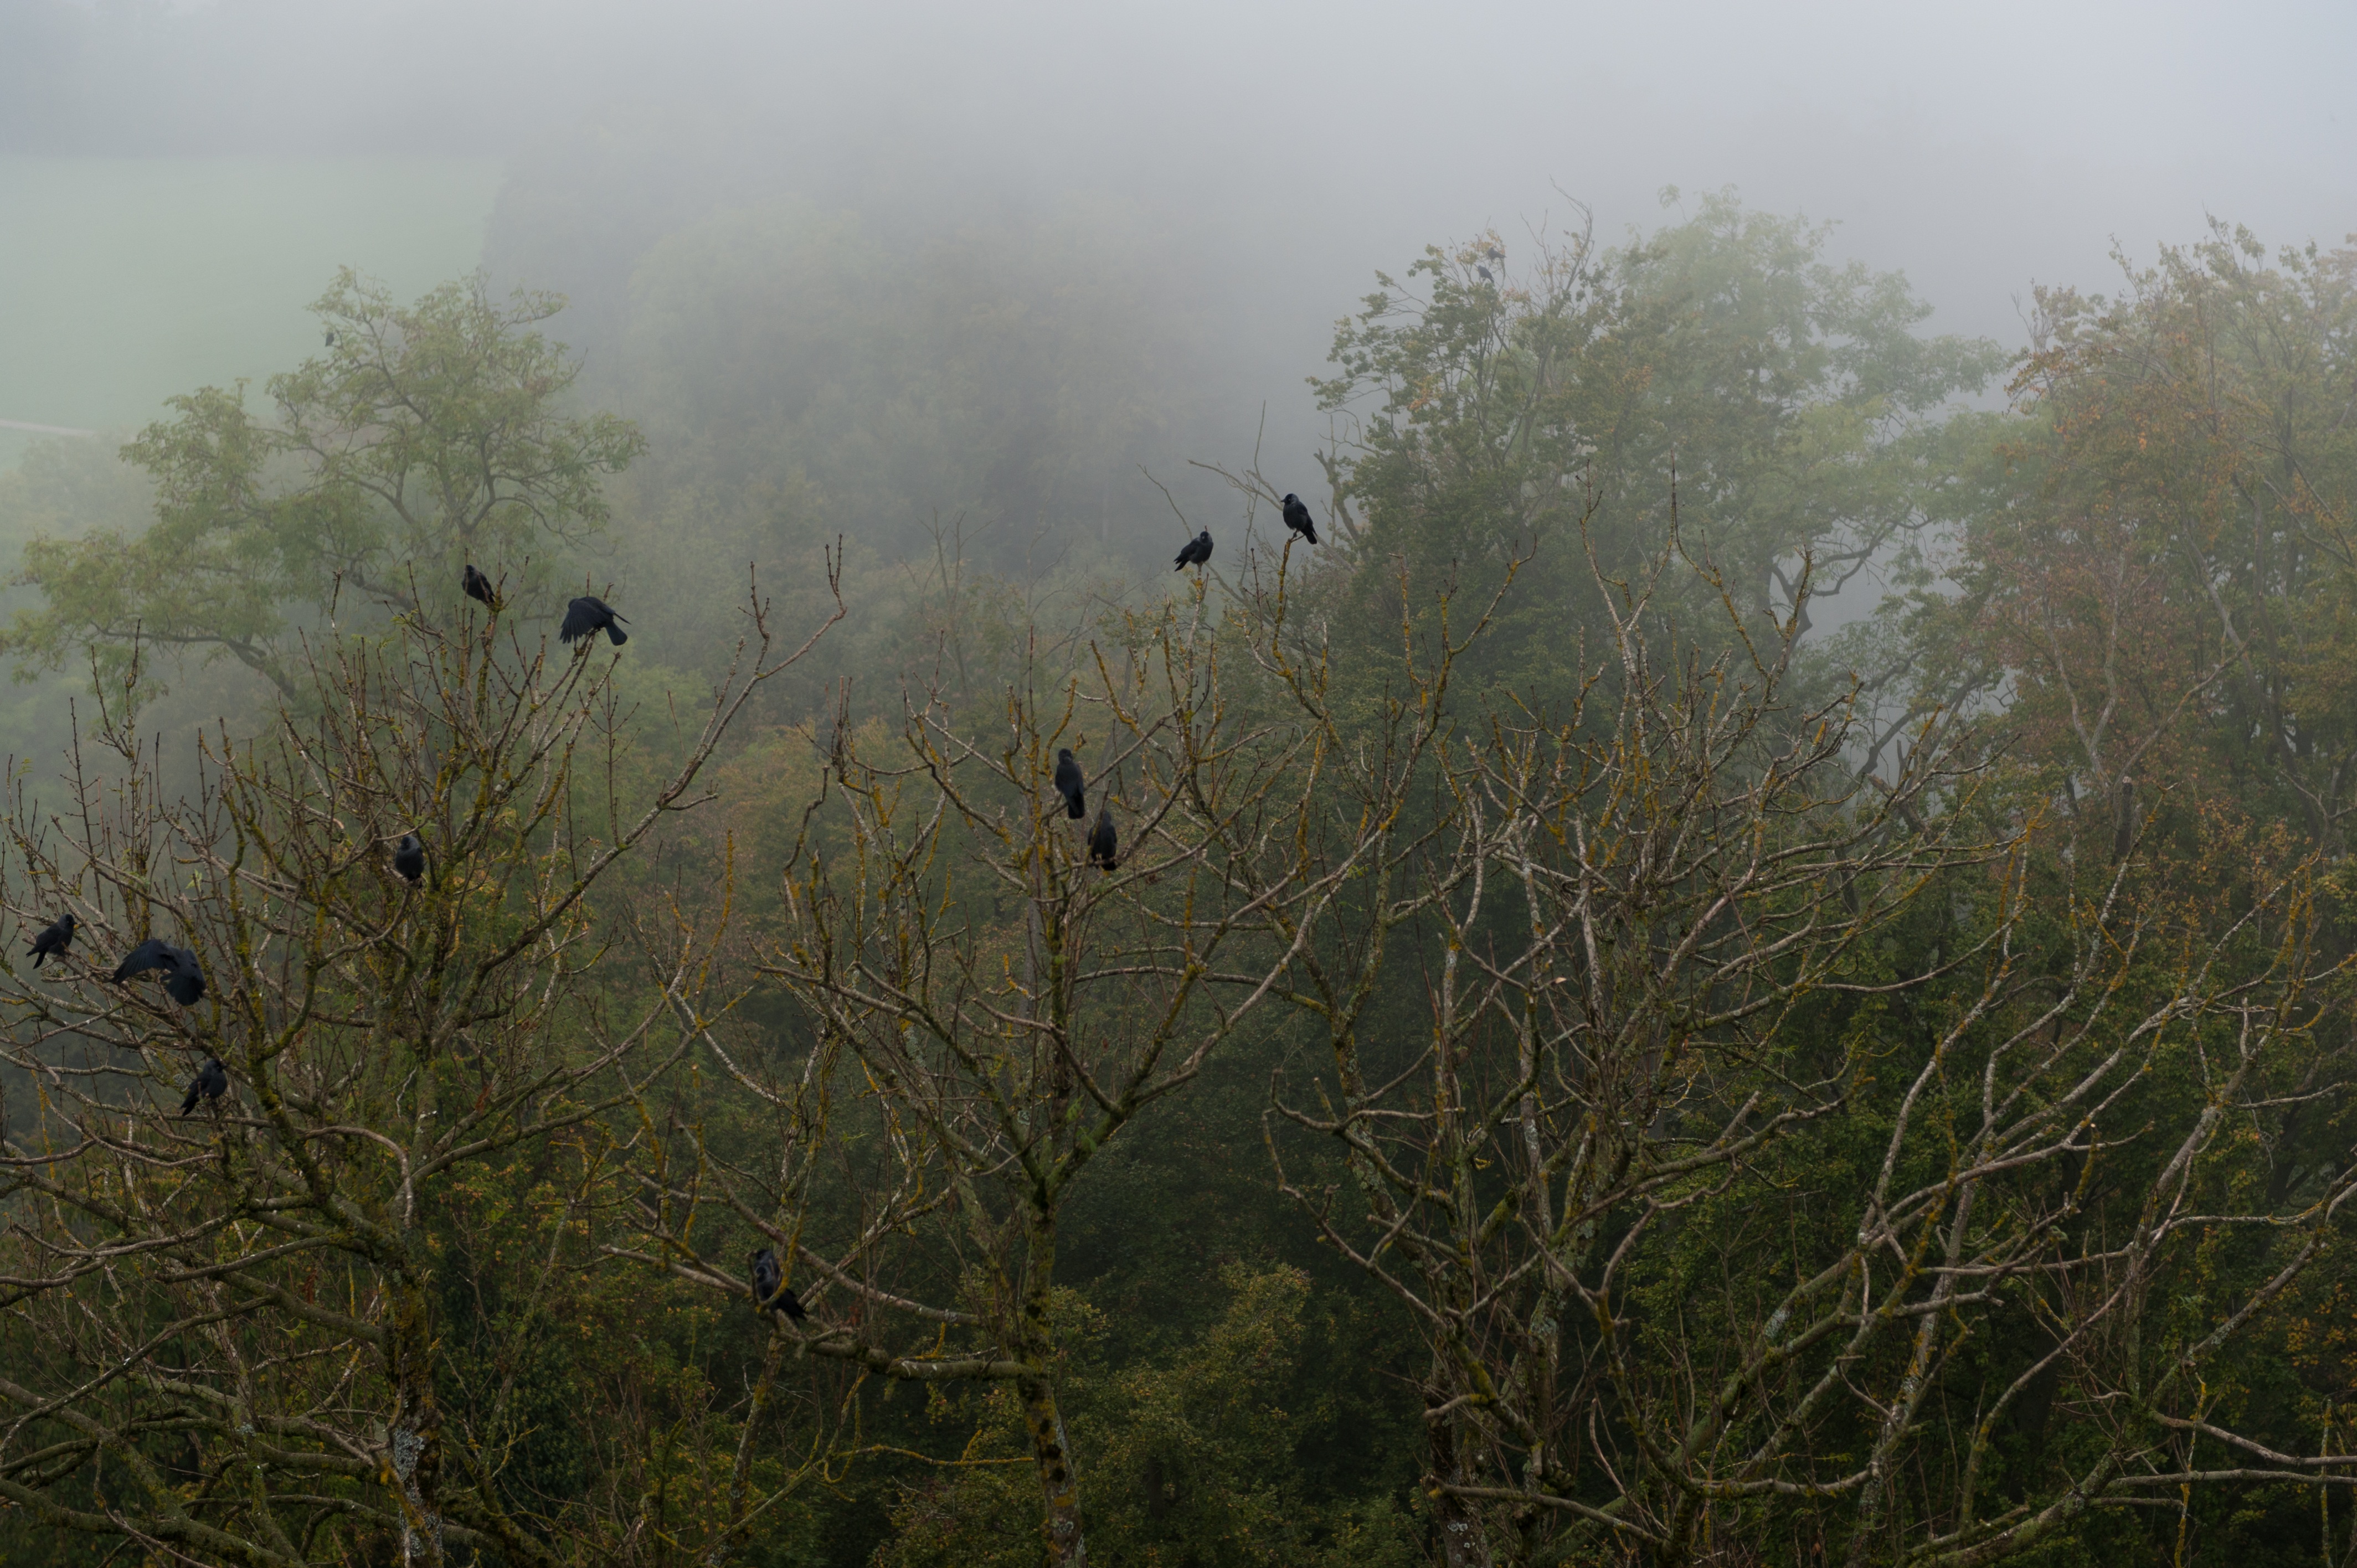
tree, nature, forest, grass, branch, bird, fog, mist, morning, wildlife, green, weather, fauna, crow, trees, wetland, weird, habitat, rural area, natural environment, atmospheric phenomenon